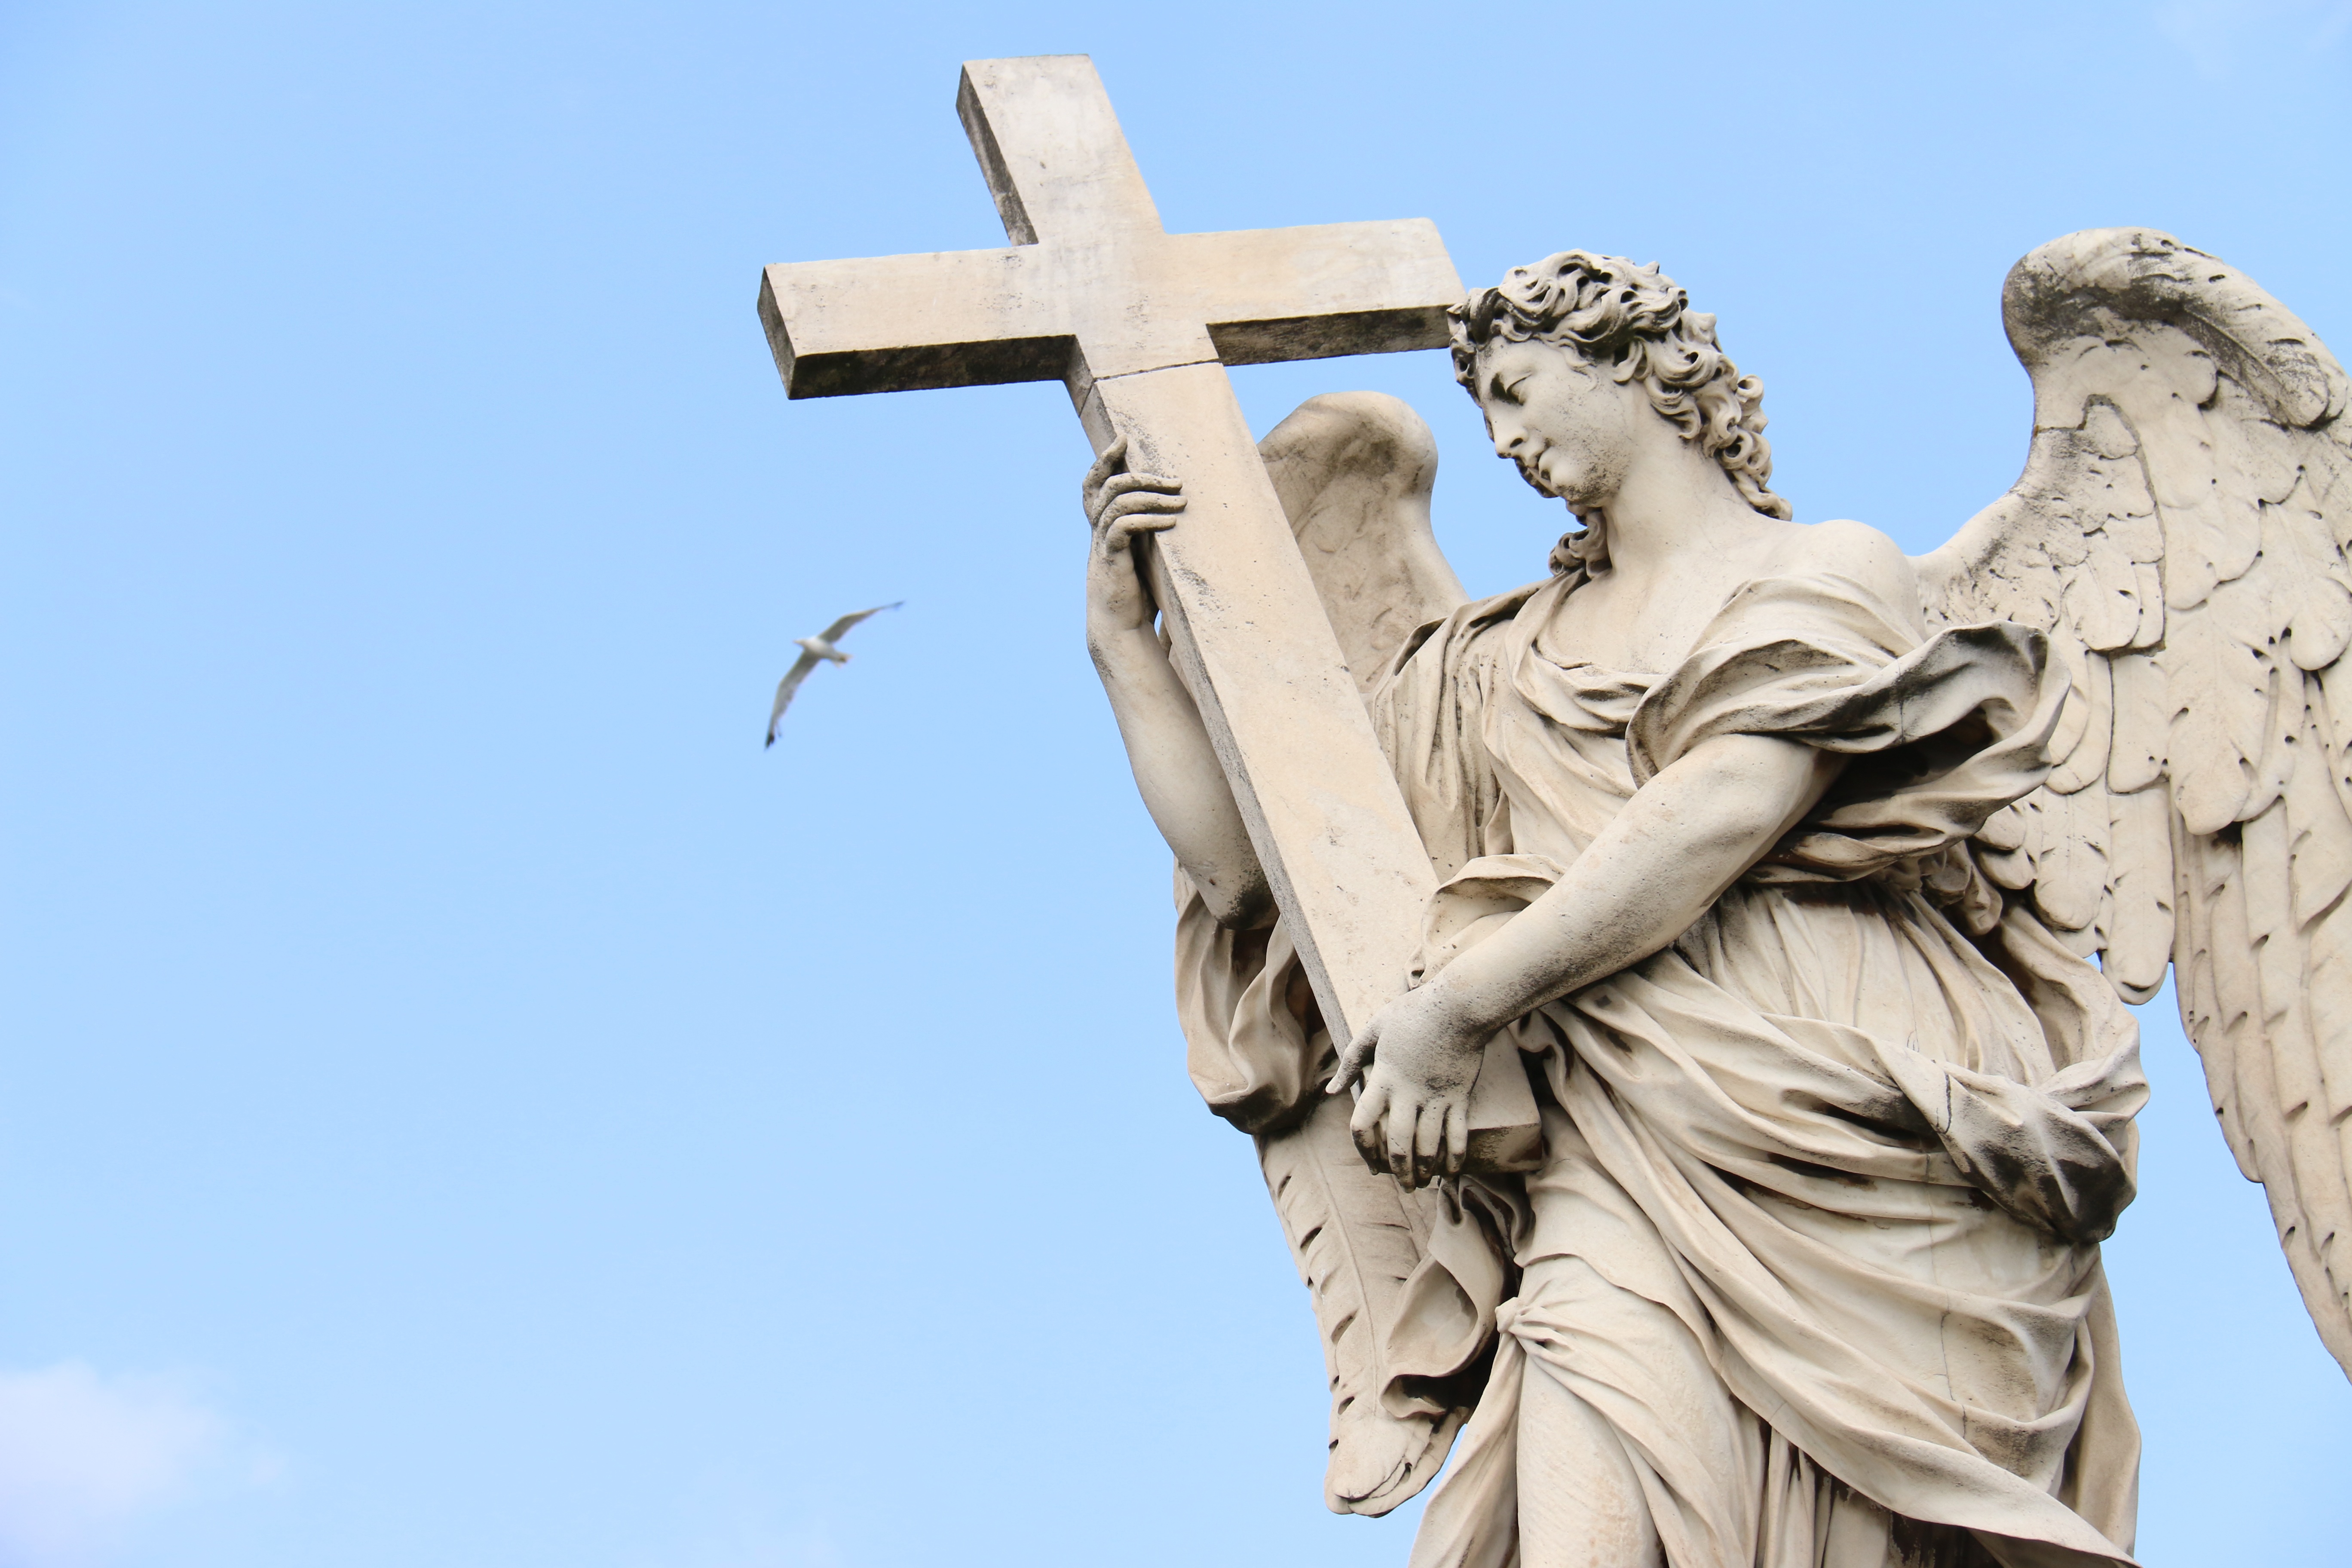
architecture, old, monument, europe, statue, symbol, italy, sculpture, angel, art, rome, marble, roman, history